The Two Noble Kinsmen

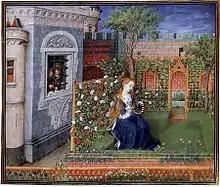
"Emilia in the rose garden" from Boccaccio's "Teseida", French, c. 1460

A prologue informs the audience that the play is based on a story from Chaucer.